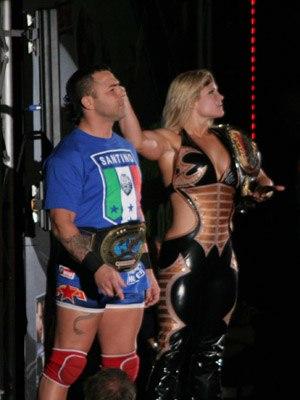
"Anthony Carelli est un acteur, un entrepreneur, un formateur et un ancien catcheur canadien. Il est connu pour avoir travaillé à la World Wrestling Entertainment sous le nom de Santino Marella de 2007 à 2014. Il est le fondateur des arts martiaux canadiens et d'un centre de formation de lutte professionnelle qui se prénomme ""Battle Arts Academy"".
Elizabeth Kocianski, née le 24 novembre 1980 à Elmira dans l'État de New York, est une catcheuse américaine, plus connue sous son nom de Beth Phoenix.